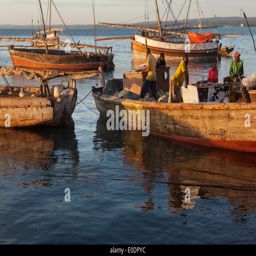
fishing boats in the harbour